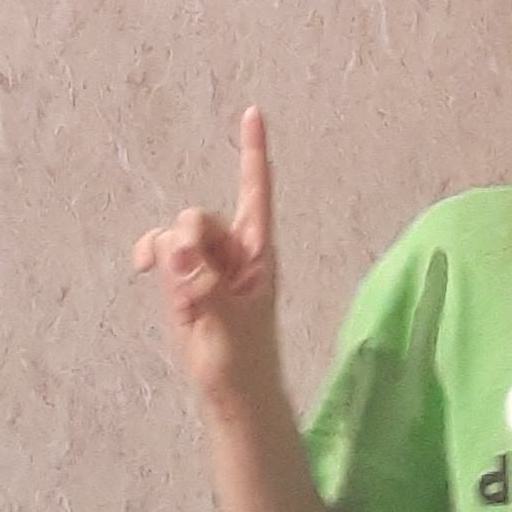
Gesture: one